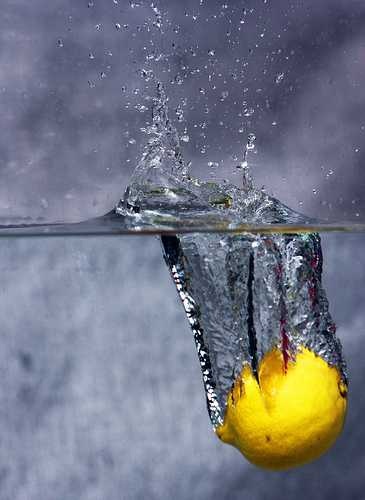
Label: Lemon